Moscow Oblast

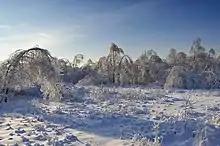
In winter

The climate of Moscow Oblast is humid continental, with clearly expressed seasonality – short but warm summers and long, cold winters; the continentality increases from northwest to southeast. The period of the average temperature below lasts 130–150 days, beginning in early or mid-November and ending in late March (or very early April). The average annual temperature varies from to . The coldest months are January and February with the average temperature of in the west and in the east. With the arrival of arctic air, the temperature drops to below that may last up to twenty days during the winter, with the temperatures reaching . The minimum temperature of was observed in Naro-Fominsk. Thaws often occur in December and February due to the Atlantic, and rarely the Mediterranean cyclones. The thaws usually last several days, and their total number from November to March can reach fifty. Snow starts accumulating in November, though sometimes in late October or early December, and disappears in mid-April (sometimes in late March). The snow depth is and the soil freezes to . The warmest month is July with the average temperature of in the northwest and in the southeast. The maximum temperature of was recorded in Kolomna during 2010 Northern Hemisphere summer heat waves. The average annual rainfall is , the precipitation is maximal in the northwestern and minimal in the southeastern regions. The summer precipitation is usually , but severe droughts occur once in 25–30 years, with less than of rain over June–August.